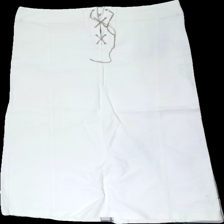
View: front
Type: Skirt
Category: Ladies
Brand: Not in the list
Brand text on label: steilmann
Colors: White
Material: 100% cotton
Cut: Regular, Long
Size: 44
Season: All
Trend: Denim
Stains: Major
Damage: gula fläckar
Damage location: middle center
Damage 2: fläck
Damage 2 location: bottom right
Damage 3: fläckar
Damage 3 location: middle right
Price range: <50
Recommended usage: Export
Description: vit lång jeans kjol med slits bak och korsettliknande snöre framtill